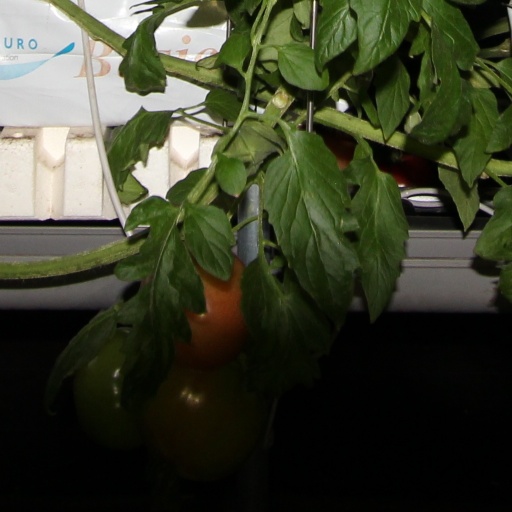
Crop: tomato